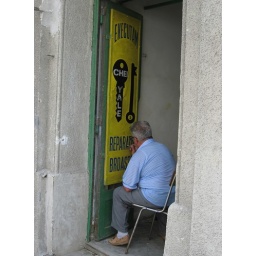
A man in a blue shirt painting a sign for keys in Bucharest, Romania